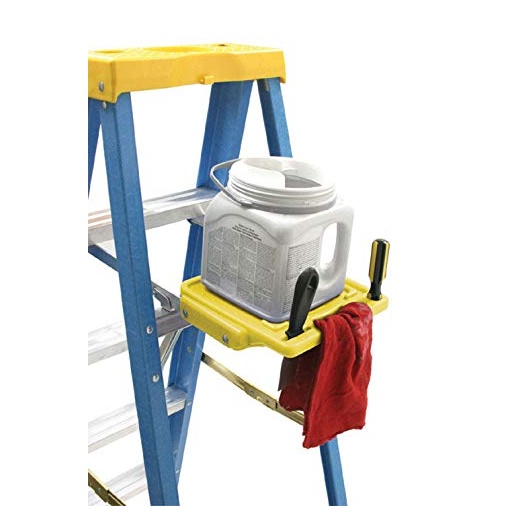
Werner 76-2, No Size,
Spill-Proof
Brand: Ace Hardware
Category: Hardware > Tools > Ladders & Scaffolding > Ladder Carts